Indigenous peoples of the Caribbean

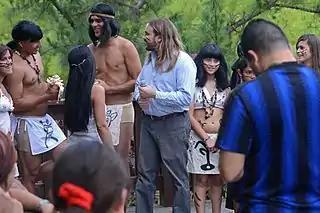
Taino reenactment in Puerto Rico

The Taíno, an Arawak people, were the major population group throughout most of the Caribbean. Their culture was divided into three main groups, the Western Taíno, the Classic Taíno, and the Eastern Taíno, with other variations within the islands.